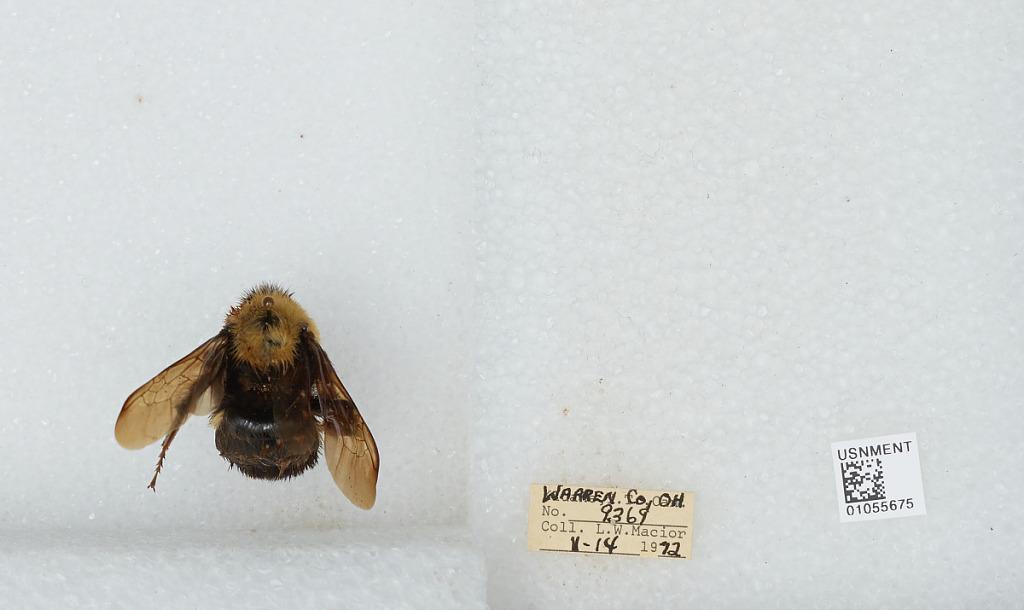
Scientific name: Bombus (Bombus) affinis Cresson
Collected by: L. Macior
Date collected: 1972-5-14
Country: United States
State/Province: Ohio
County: Warren
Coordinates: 39.4242, -84.1856